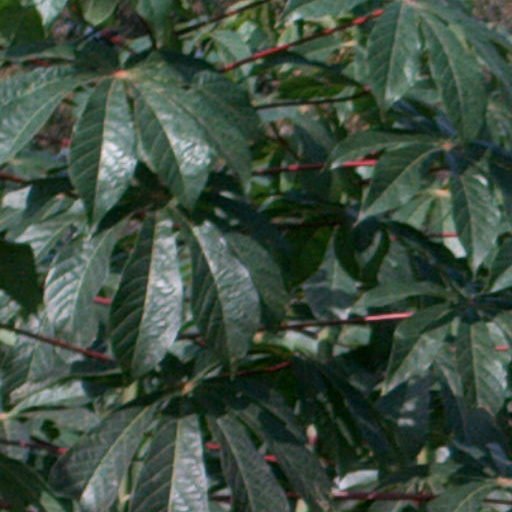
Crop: cassava